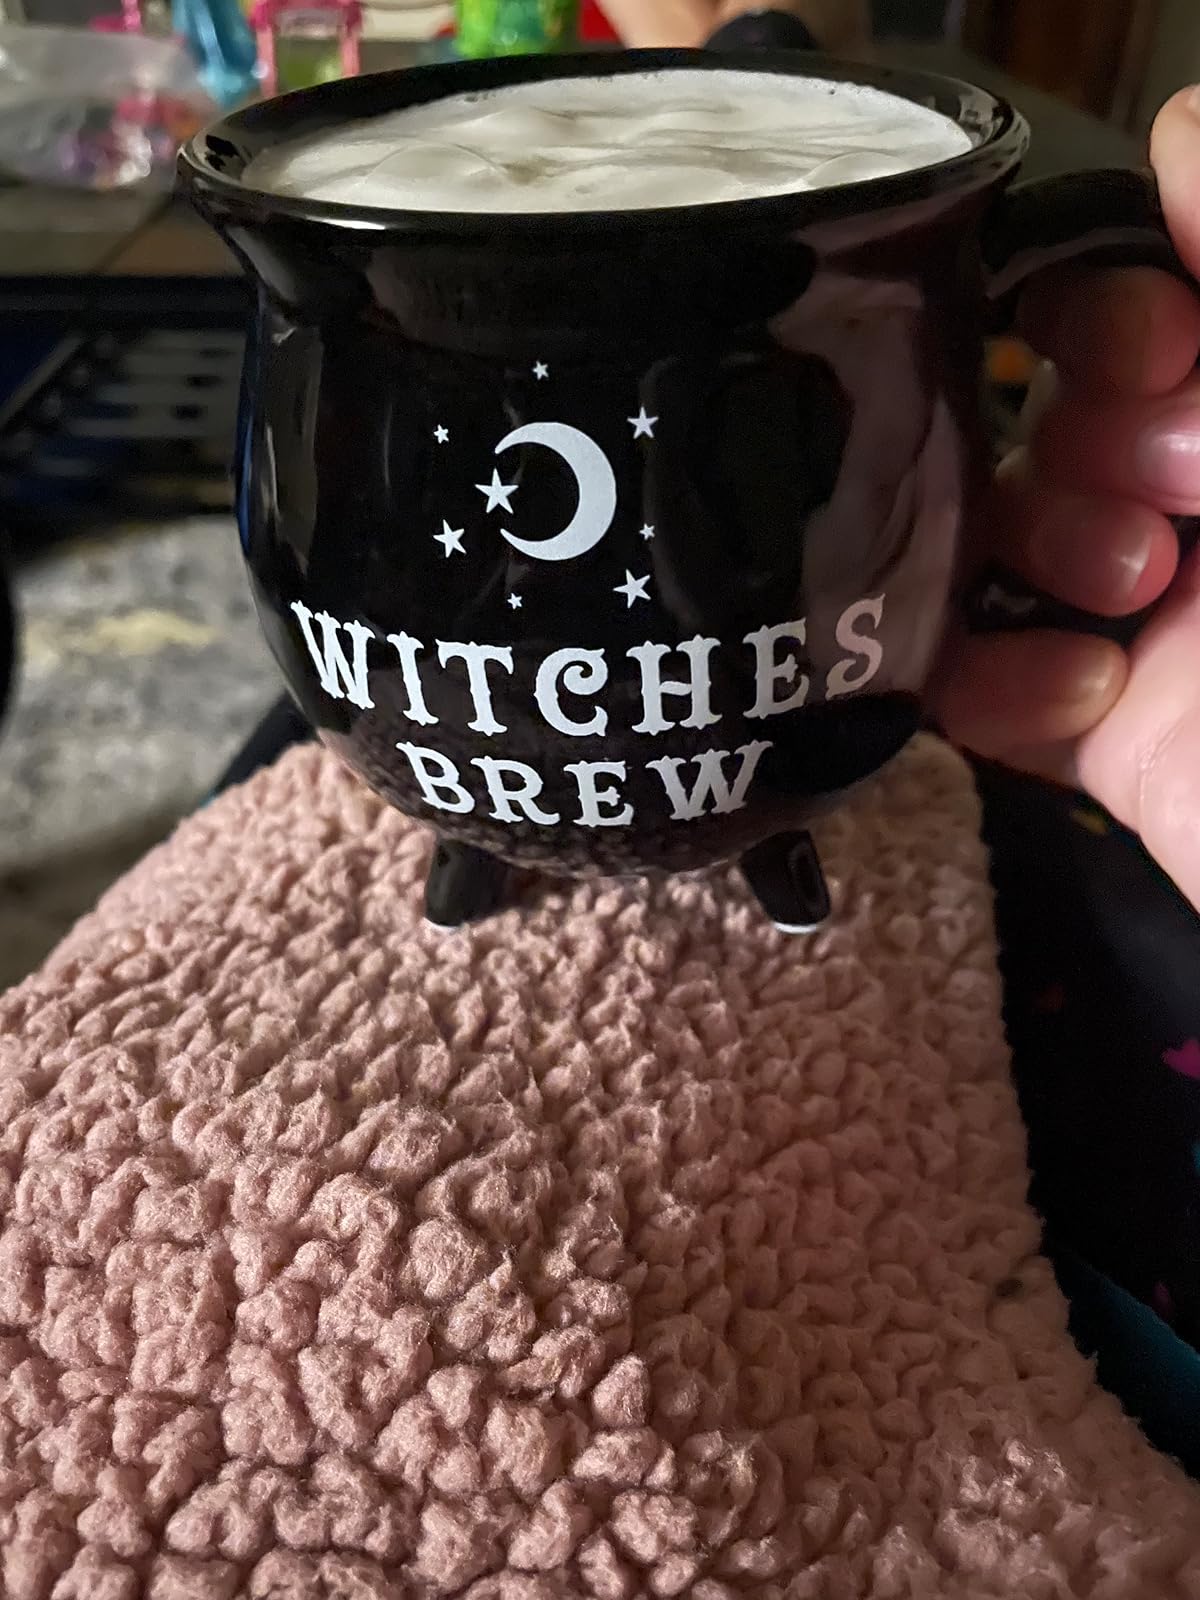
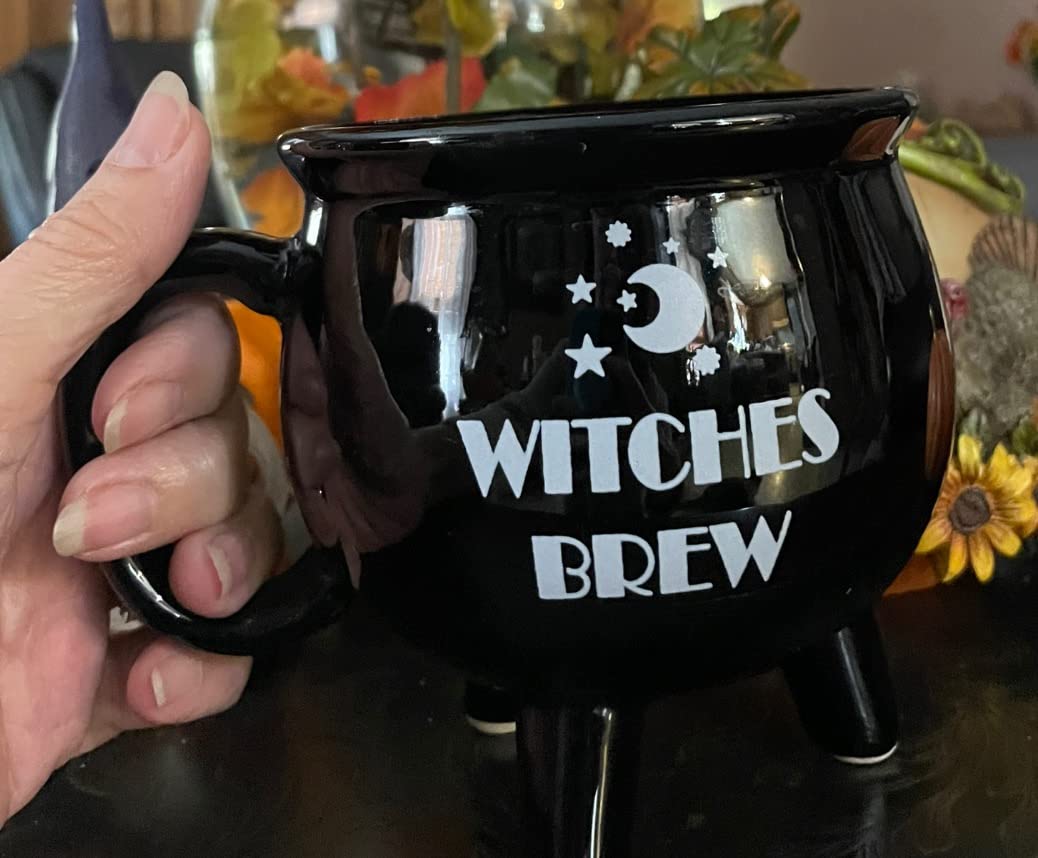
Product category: items_mug
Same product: yes